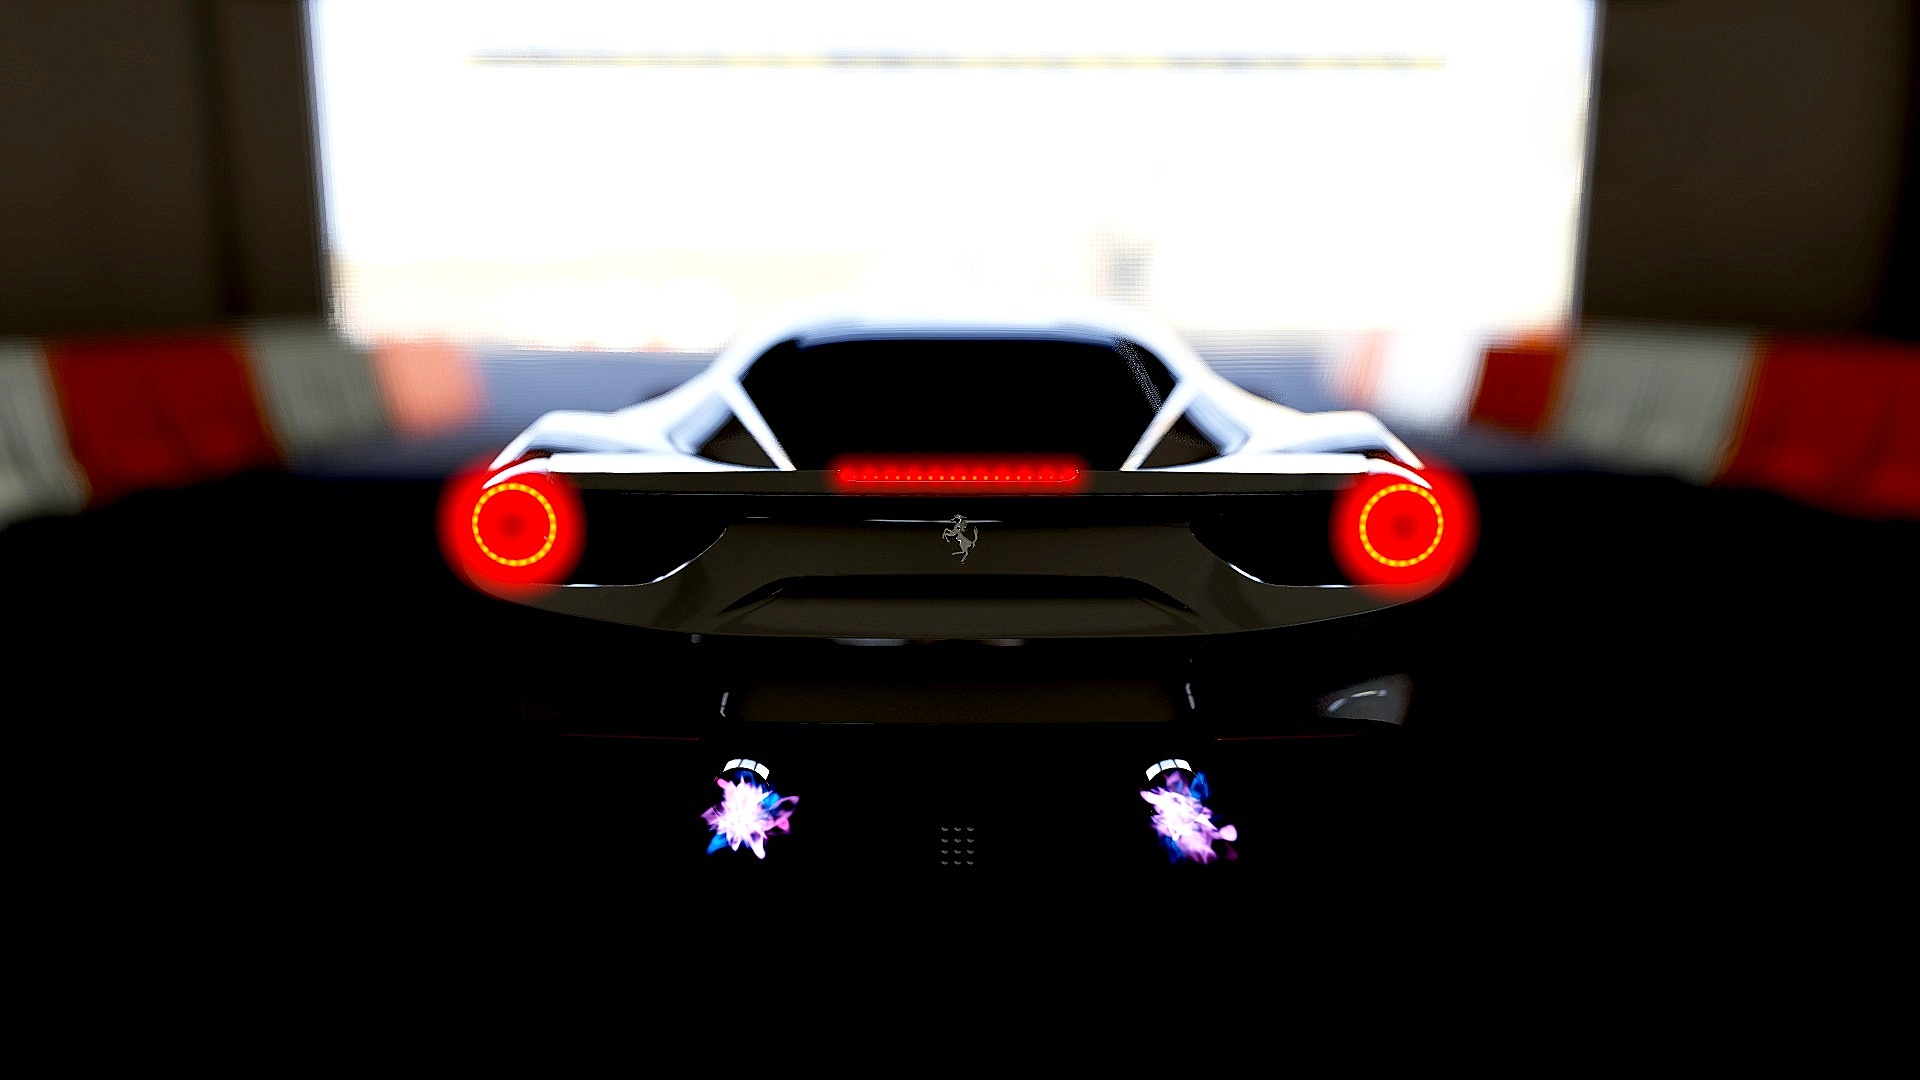
car, vehicle, sports car, race car, supercar, land vehicle, automobile make, automotive design, performance car, lamborghini aventador